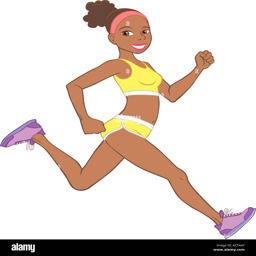
vector illustration , side view of a beautiful black woman running in violet running shoes and yellow sports bra